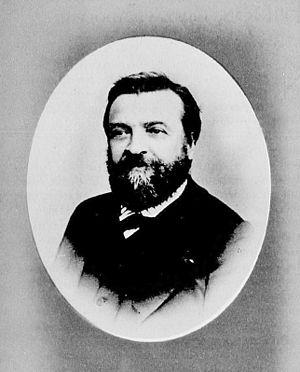
Gustave Adolphe Brion, né le 24 octobre 1824 à Rothau et mort le 3 novembre 1877 dans le 14ᵉ arrondissement de Paris, est un peintre et illustrateur français.